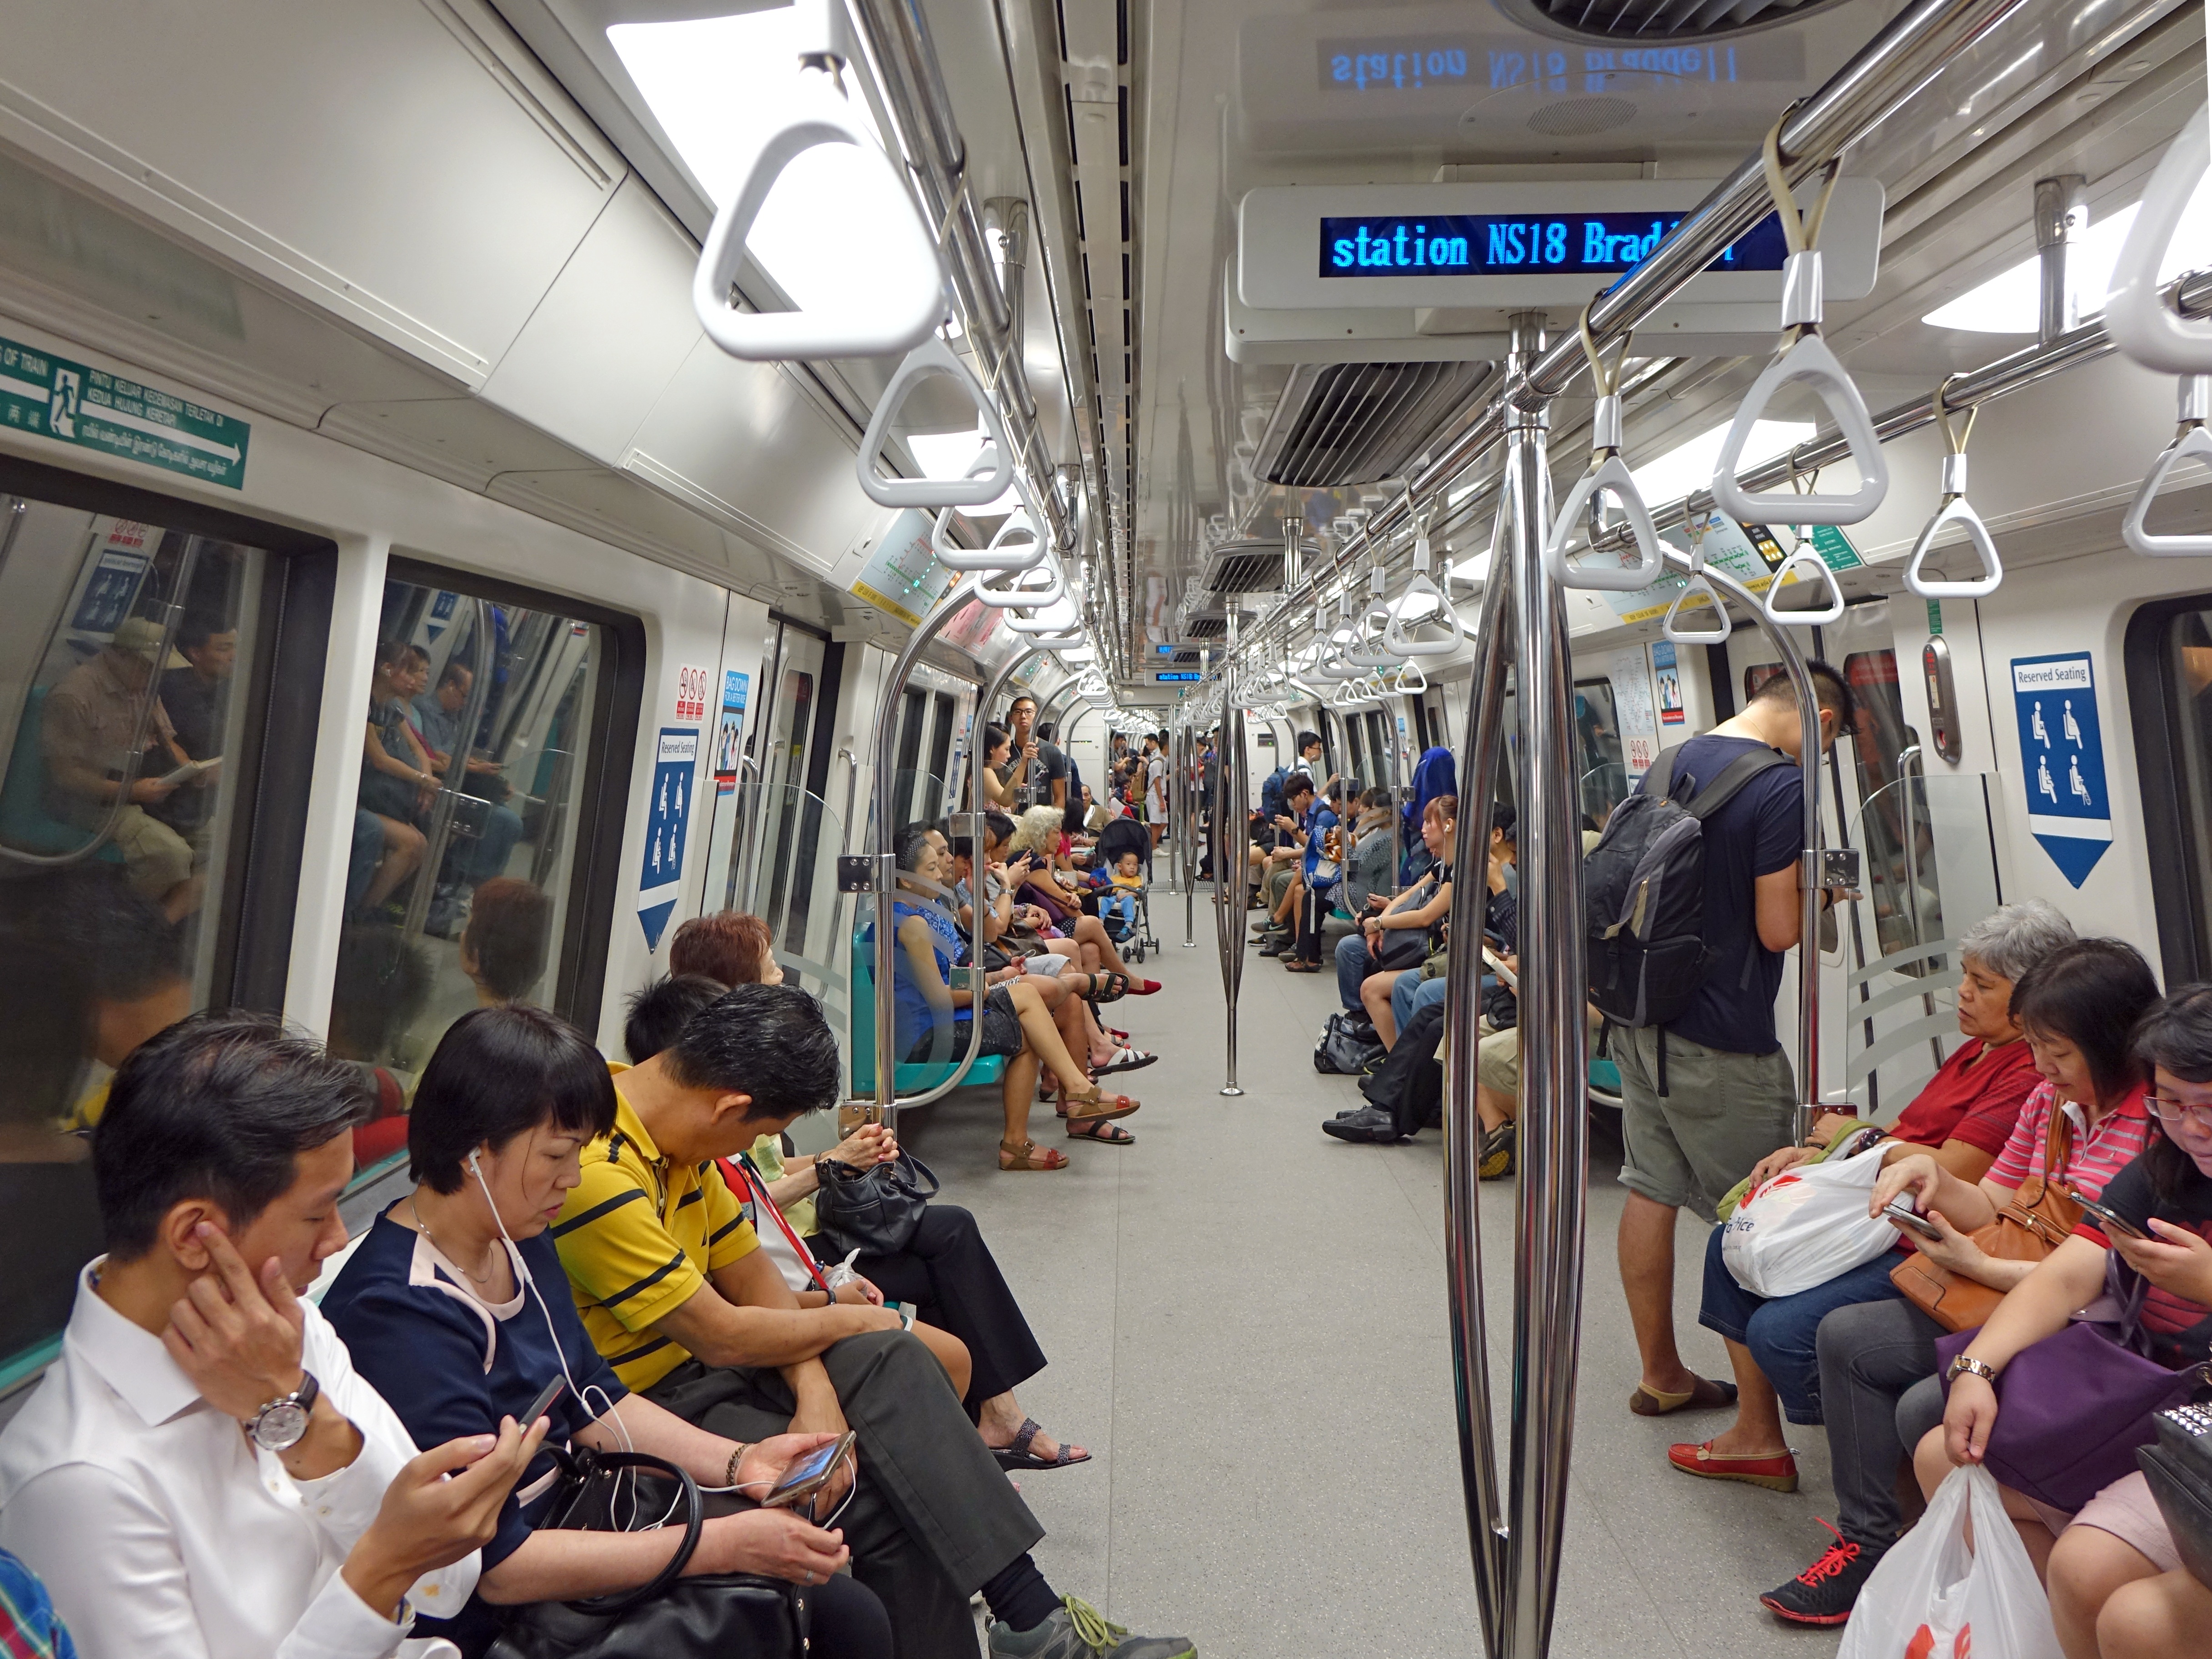
people, track, traffic, city, train, crowd, commute, subway, underground, transport, standing, vehicle, sitting, asia, speed, public transport, public, stations, singapore, passenger, mrt, railway system, mass rapid transit